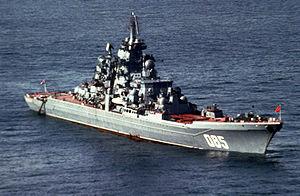
L’Admiral Nakhimov est le troisième croiseur à propulsion nucléaire de la Classe Kirov de la Marine soviétique puis de la Marine russe. Le bâtiment est nommé Kalinine jusqu'en 1992, en l'honneur de Mikhaïl Kalinine. Il est renommé à la chute de l'Union soviétique en l'honneur de l'amiral Pavel Nakhimov.